United States Minor Outlying Islands

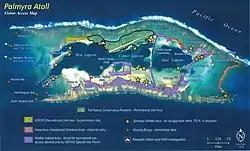
Visitor map for Palmyra Atoll

Except for Palmyra Atoll, all of these islands are unincorporated unorganized territories of the United States. Currently, none of the islands have any known permanent residents. However, military personnel, U.S. Fish and Wildlife Service personnel, and temporarily stationed scientific and research staff are posted to some islands. The 2000 census counted 315 people on Johnston Atoll and 1 person on Wake Island. The Territory of Palmyra Atoll is an incorporated territory, separated in 1959 from the rest of the former incorporated Territory of Hawaii when Hawaii became a state.